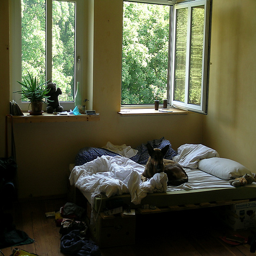
Dog resting on unmade bed in medium lit bedroom.
A dog lounging on an unmade bed with a window open.
A bed sitting under two windows next to potted plants.
The sun has illuminated the messed up room.
A bedroom scene with a dog laying on the messy bed.